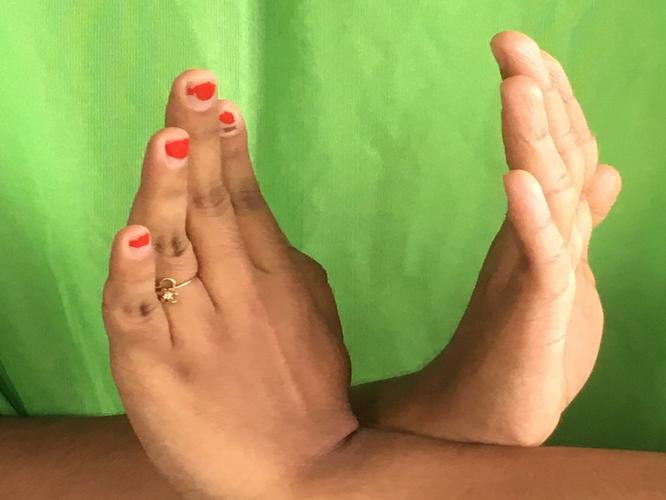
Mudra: Swastikam
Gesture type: double_hand